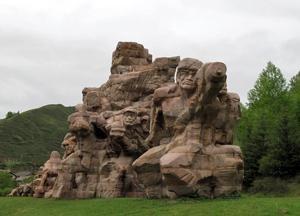
Le xian de Songpan, appelé jusqu'en 1378, Sōngzhōu, translittéré en tibétain par Sungqu est un district administratif de la province du Sichuan en Chine, créé en 1914. Il est placé sous la juridiction de la préfecture autonome tibétaine et qiang d'Aba.